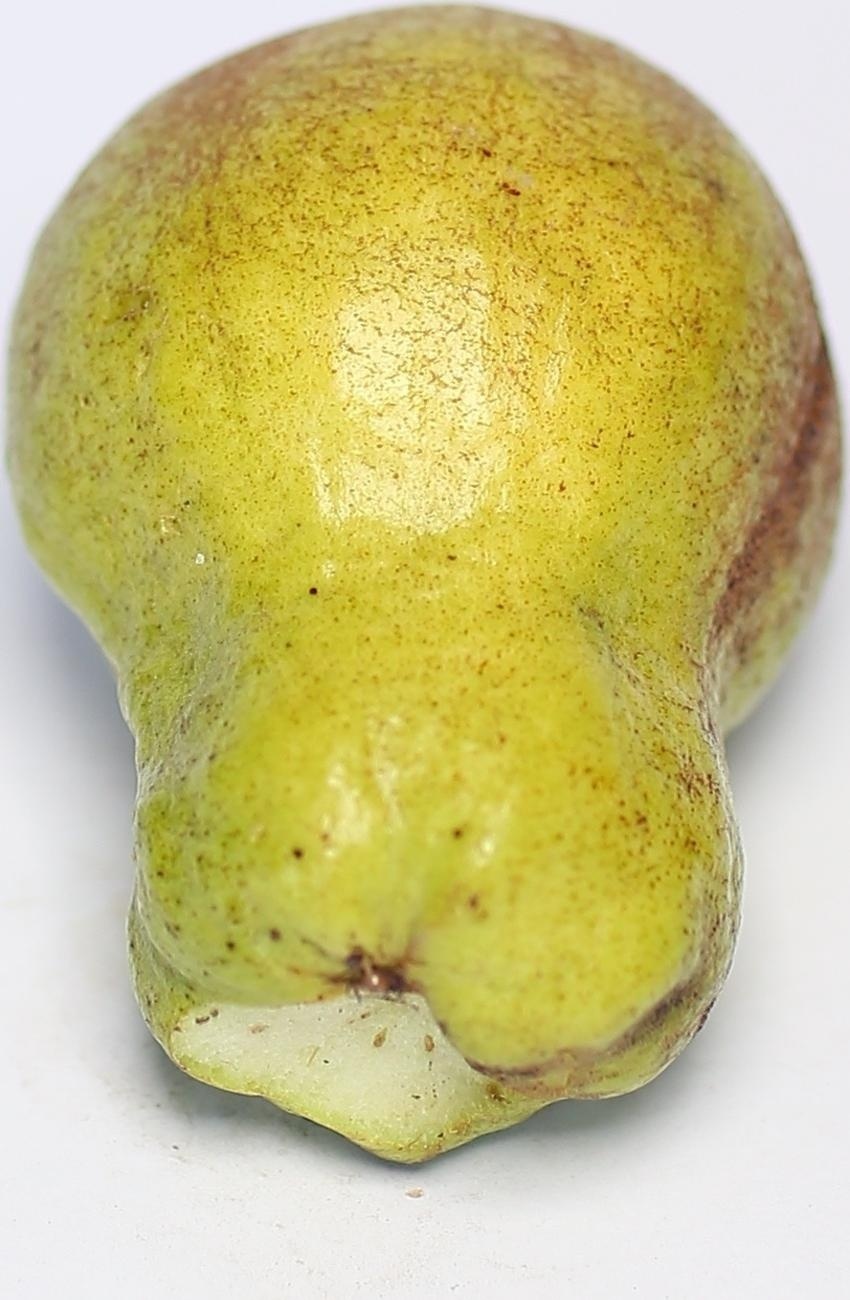
Maturity: mature-green
Variety: local-sindhi